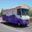
Label: truck